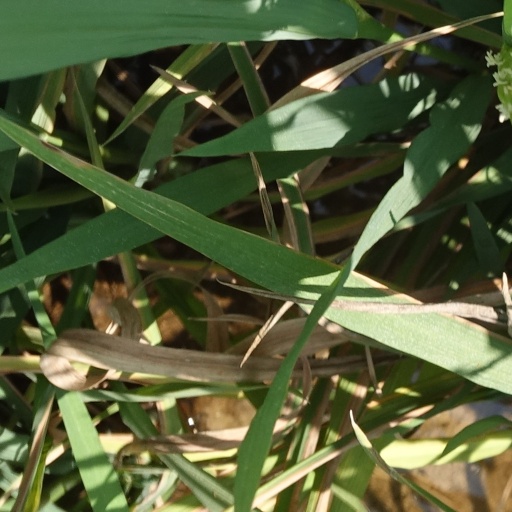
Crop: rice